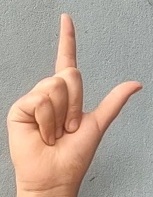
ASL sign: L